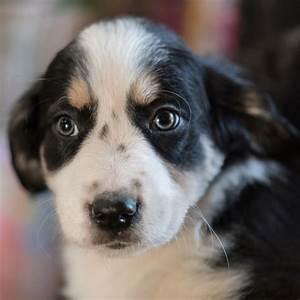
dog